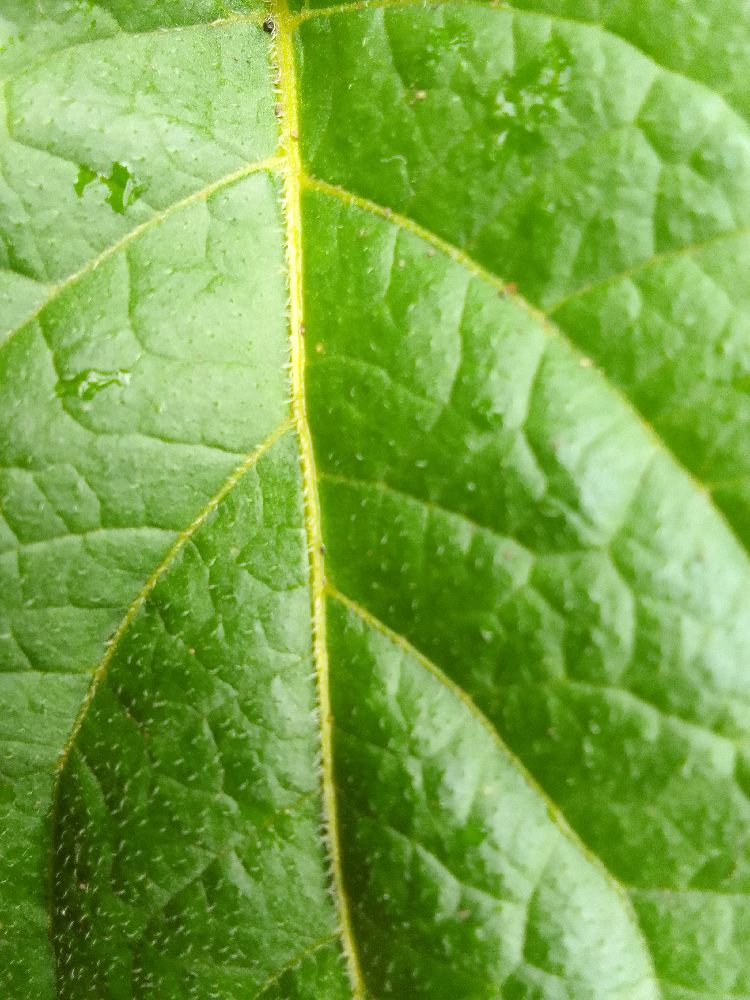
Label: Healthy